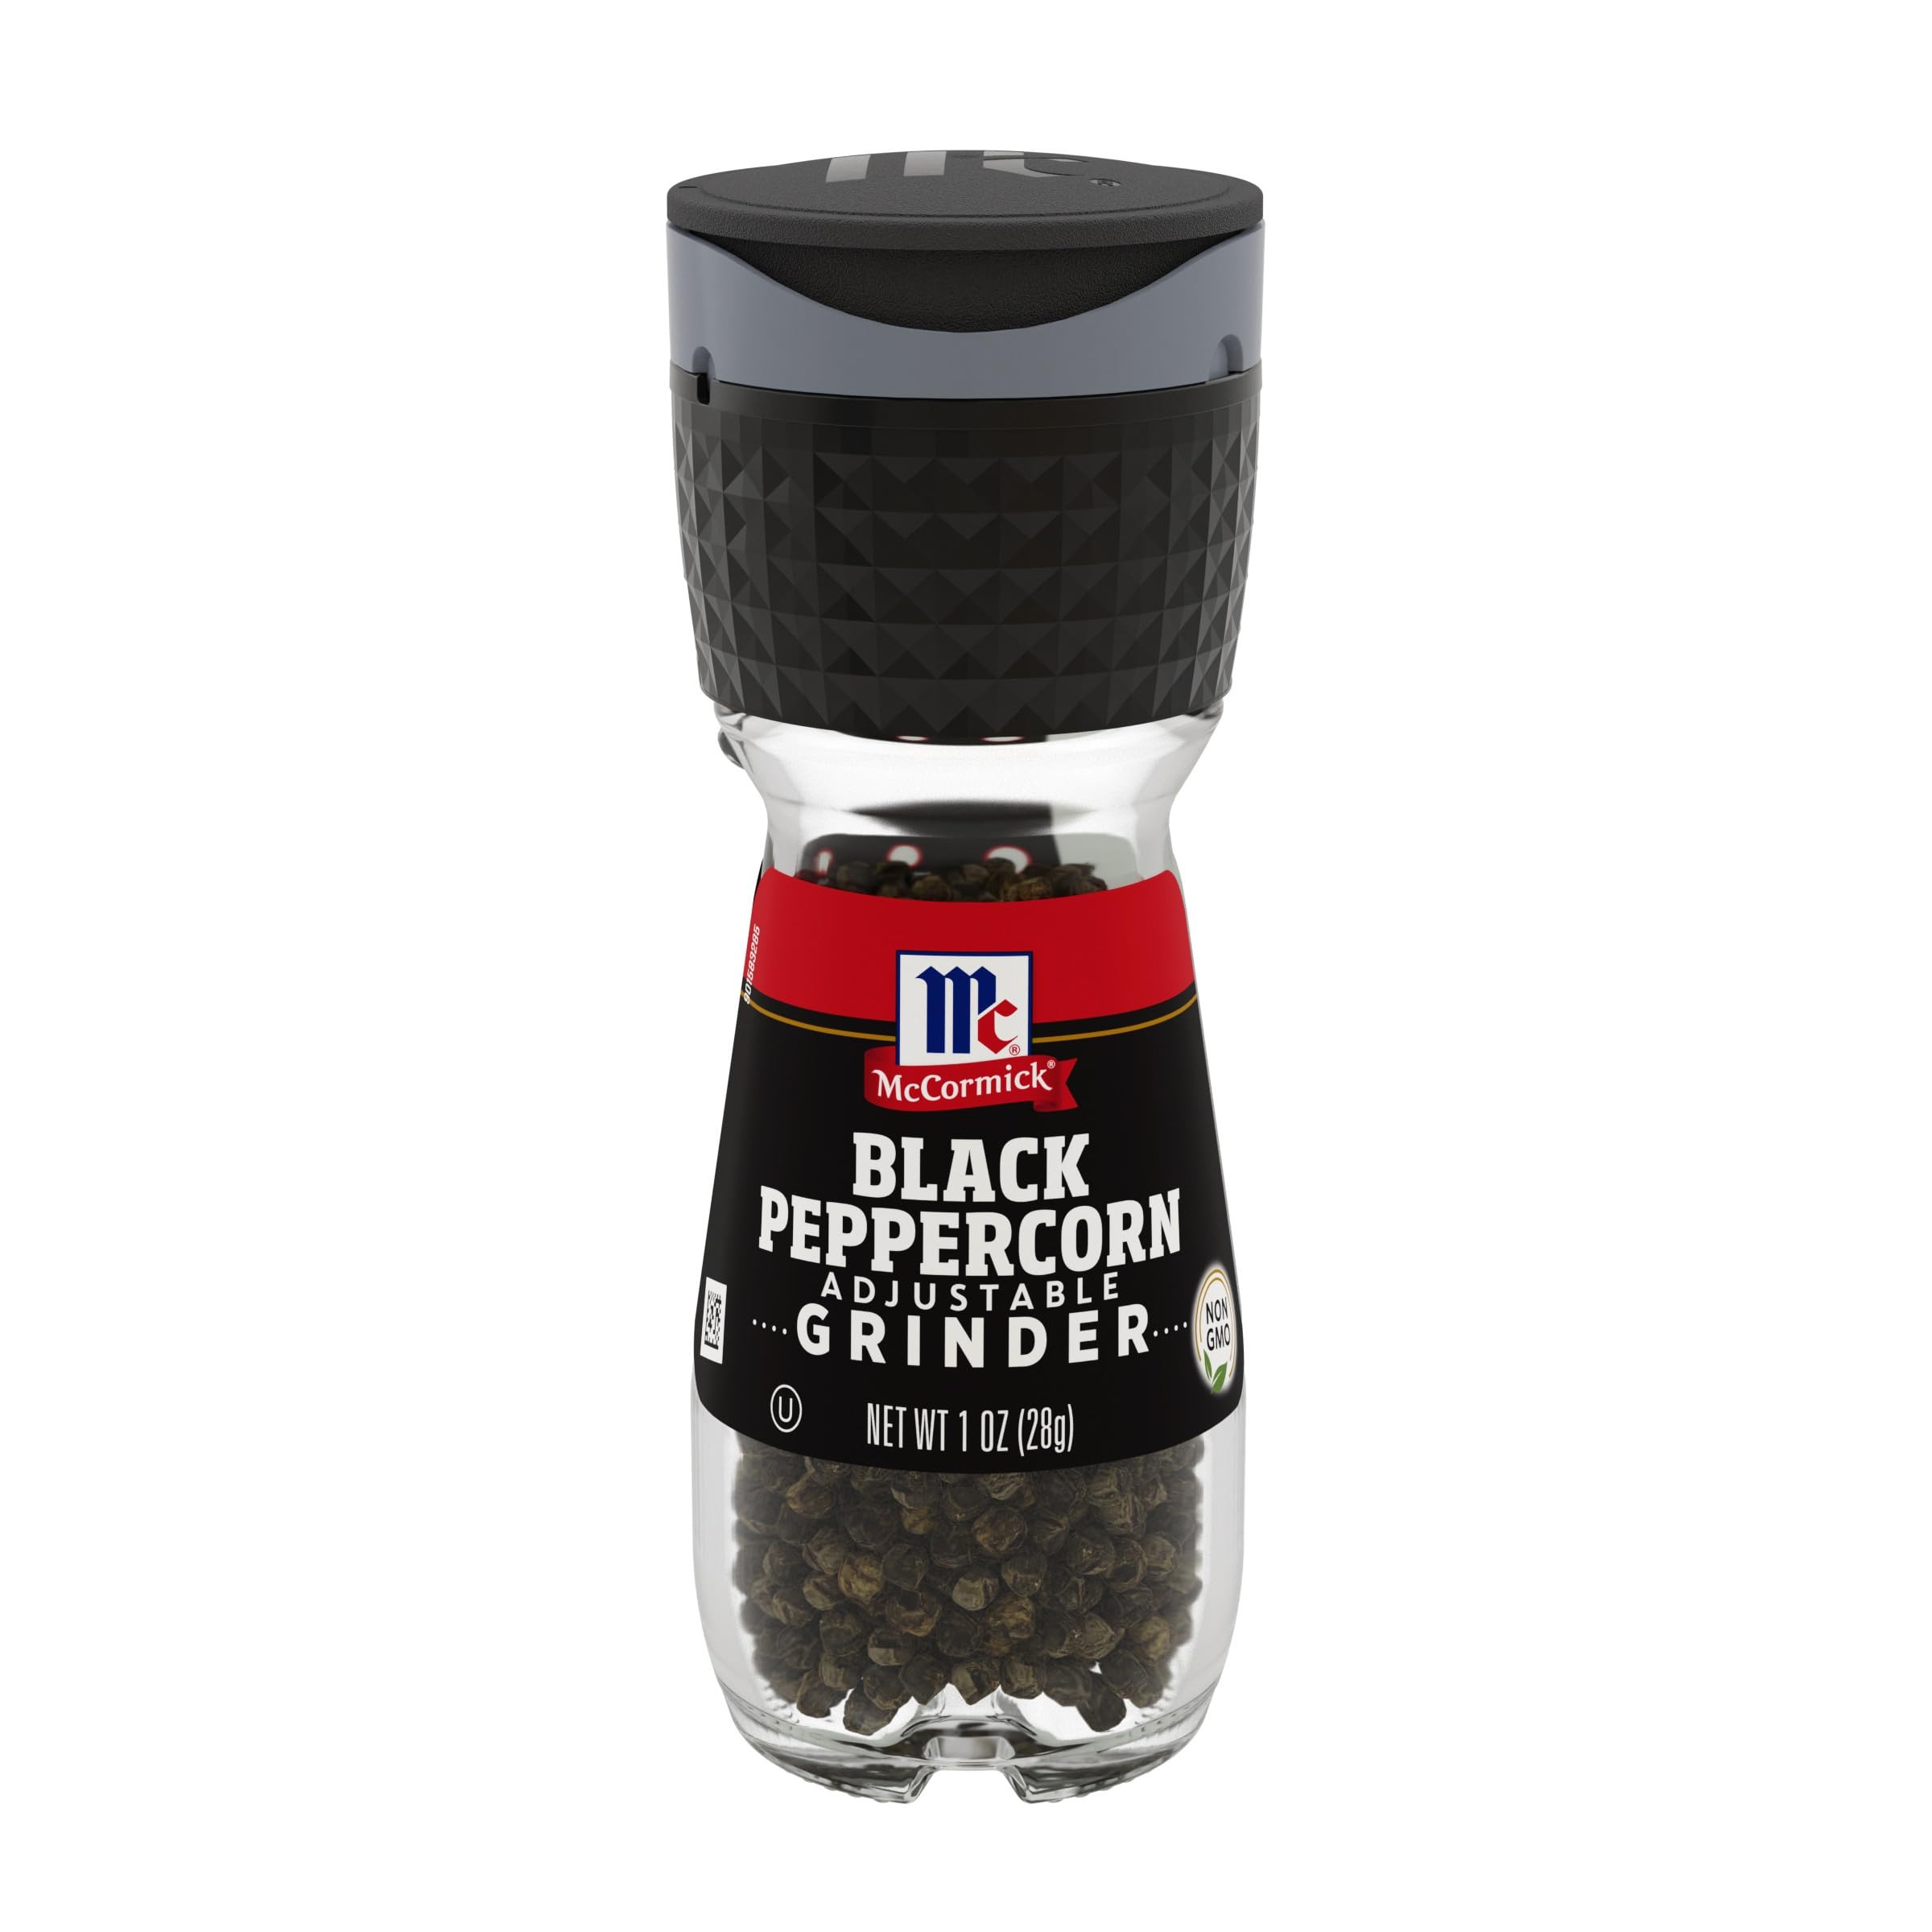
Item Name: McCormick Black Peppercorn Grinder, 1 oz
Bullet Point 1: Black pepper with a sharp, earthy flavor and aroma
Bullet Point 2: Built-in, adjustable grinder to deliver fresh pepper every time
Bullet Point 3: Enhances flavor and adds heat to any dish
Bullet Point 4: USAGE TIP: Keep this handy grinder by the stove, on the table or next to the grill to put on chicken, beef, pork, vegetables and salads
Bullet Point 5: FUN FACT: Easy-to-use; remove cap, turn upside down, and twist
Value: 1.0
Unit: Ounce

Price: 2.69